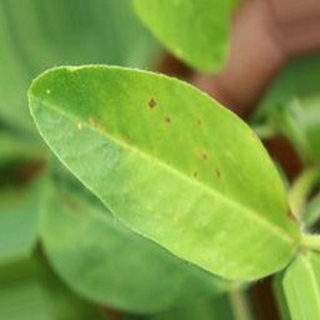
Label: groundnut_early_leaf_spot